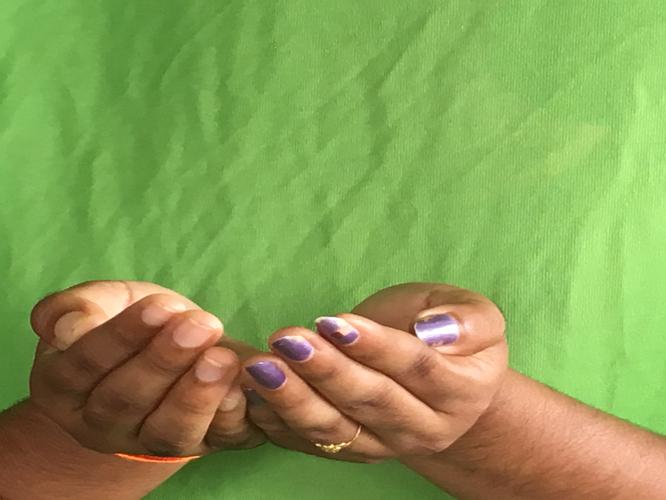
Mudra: Pushpaputa
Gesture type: double_hand